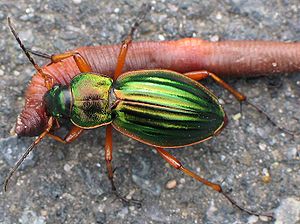
Løbebiller
Stor guldløber, Carabus auratusmed bytte
Løbebiller er en stor familie af biller. Familien er en af de mest artsrige i dyreriget med omkring 40.000 arter og med betragtelig variation mellem dem. Generelt har de dog et mørkt udseende og et stort hoved. Størrelsen går fra 0,7 mm op til 66 mm.